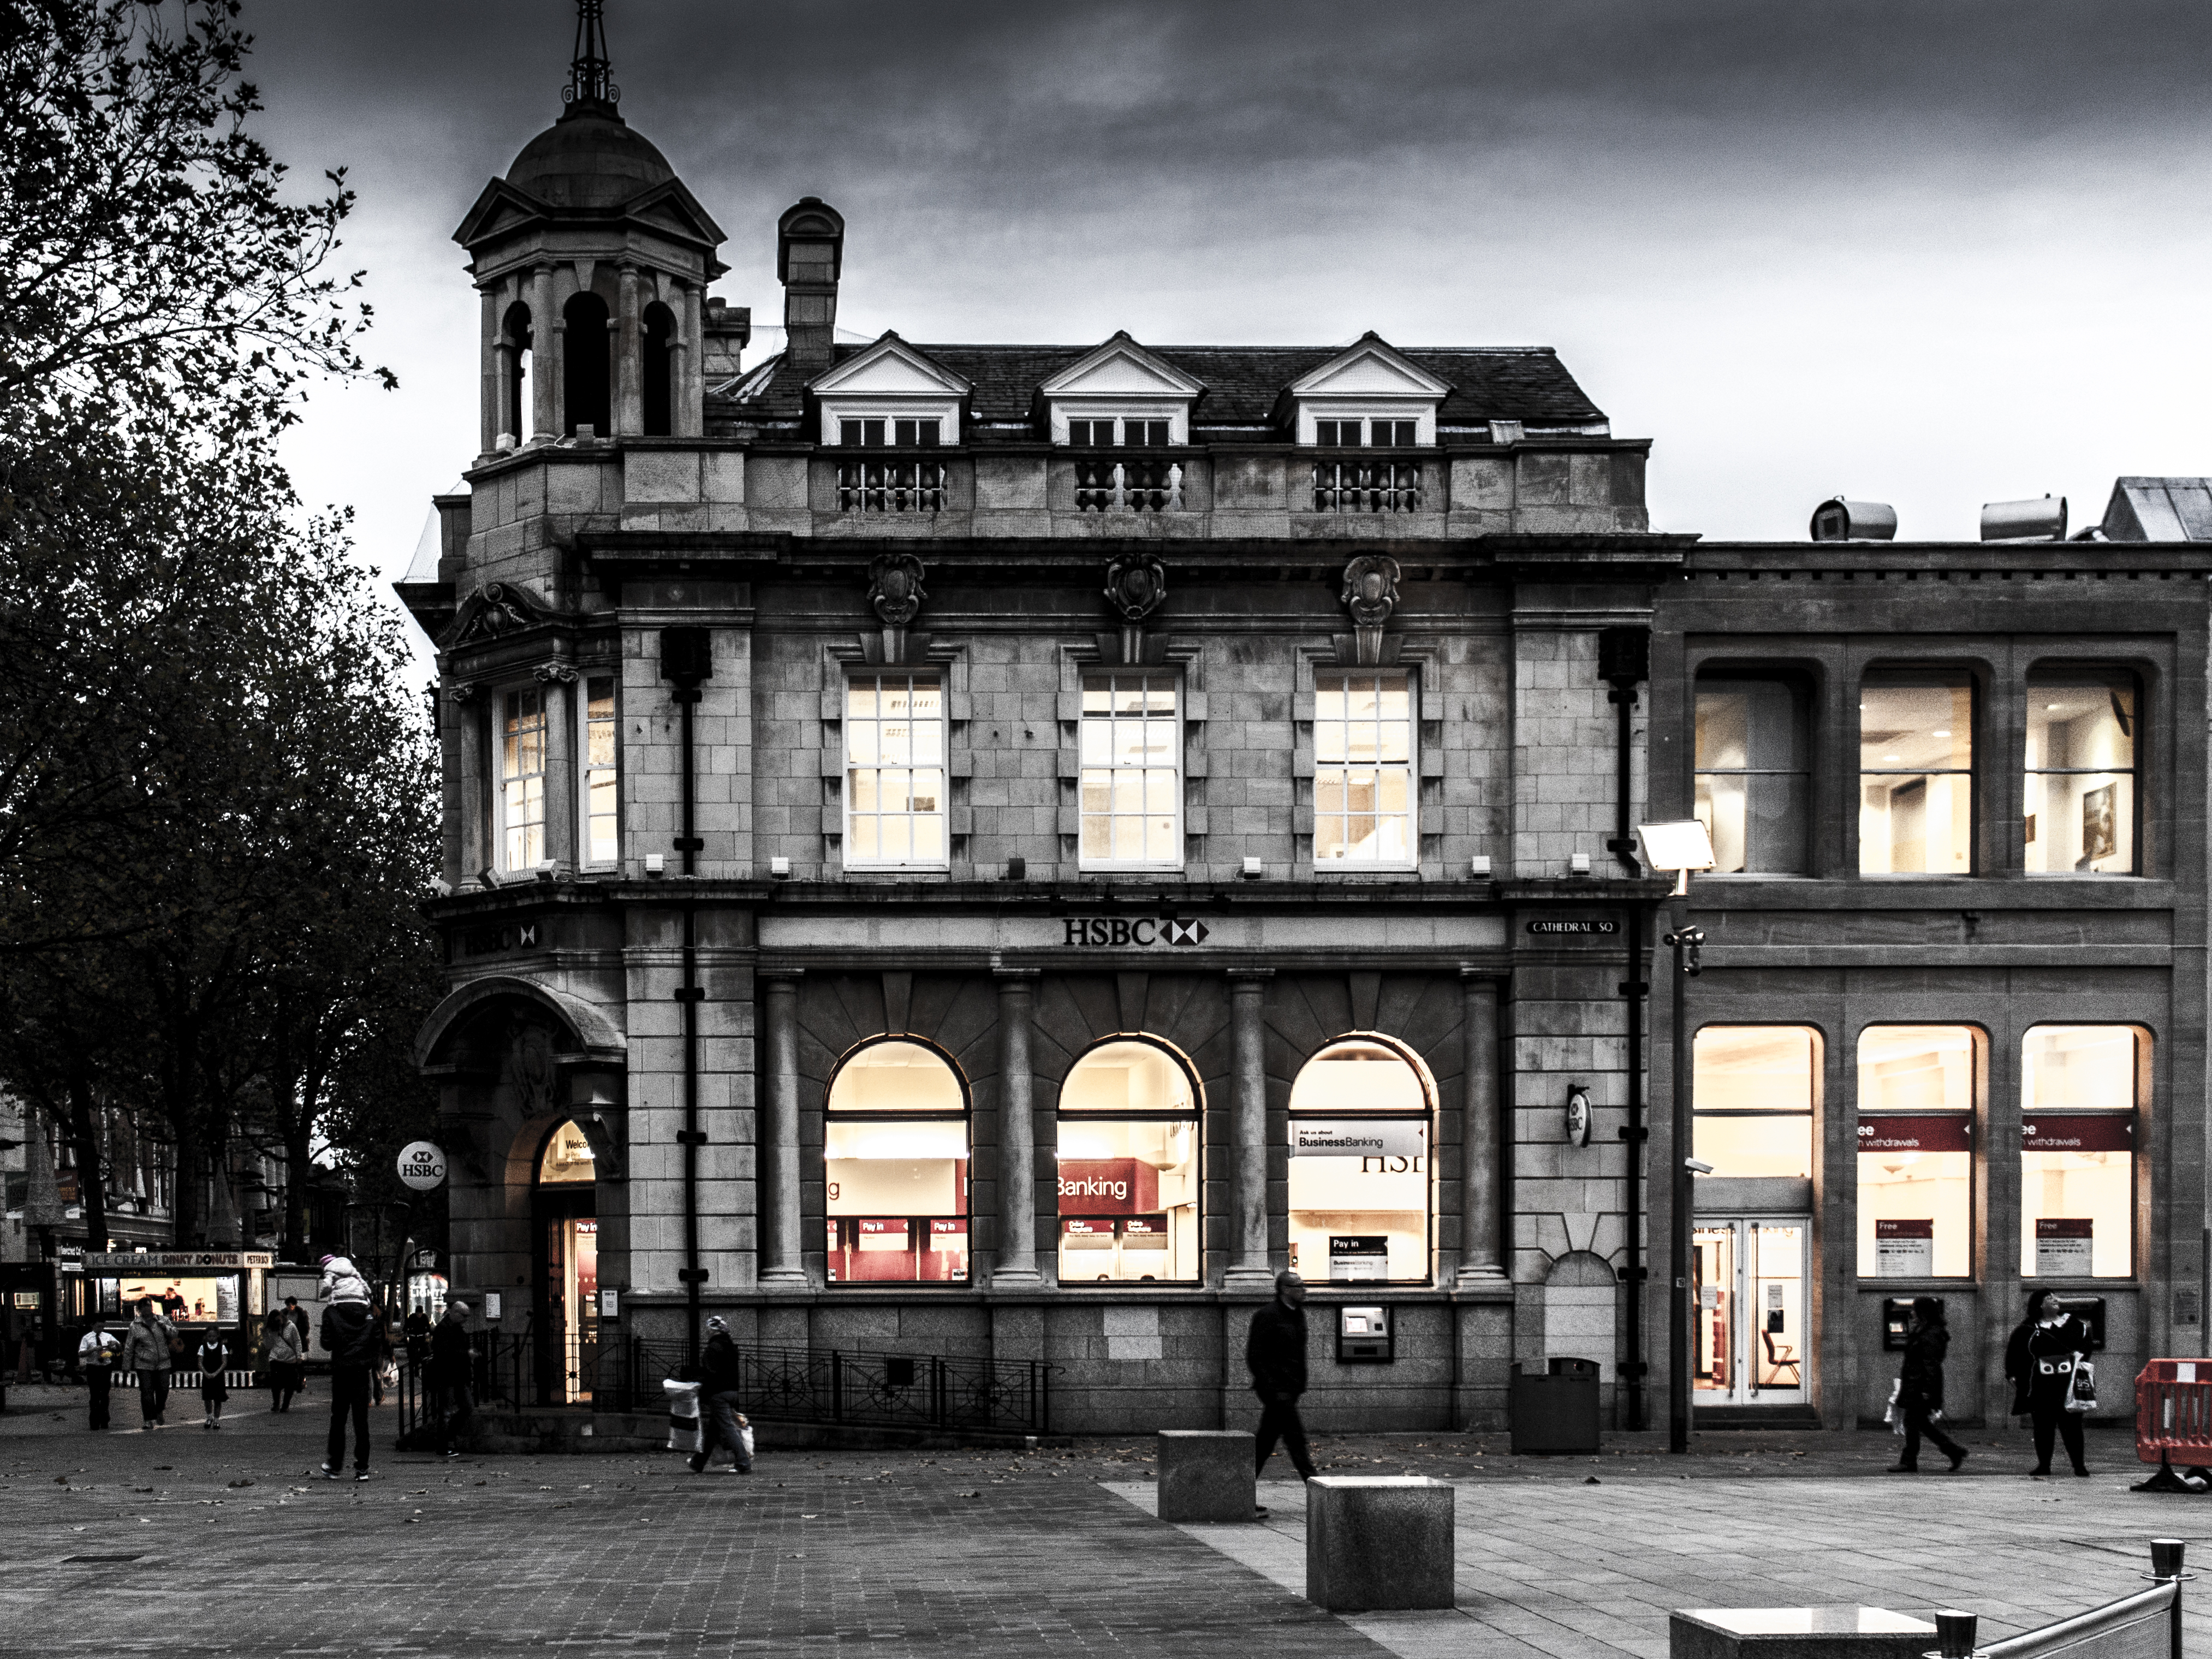
architecture, street, town, building, city, cityscape, downtown, landmark, facade, uk, peterborough, urban area